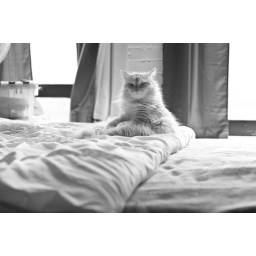
domesticity in black &amp;amp; white